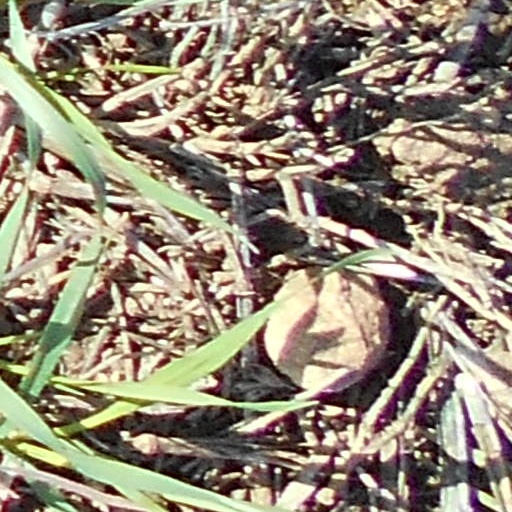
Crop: wheat